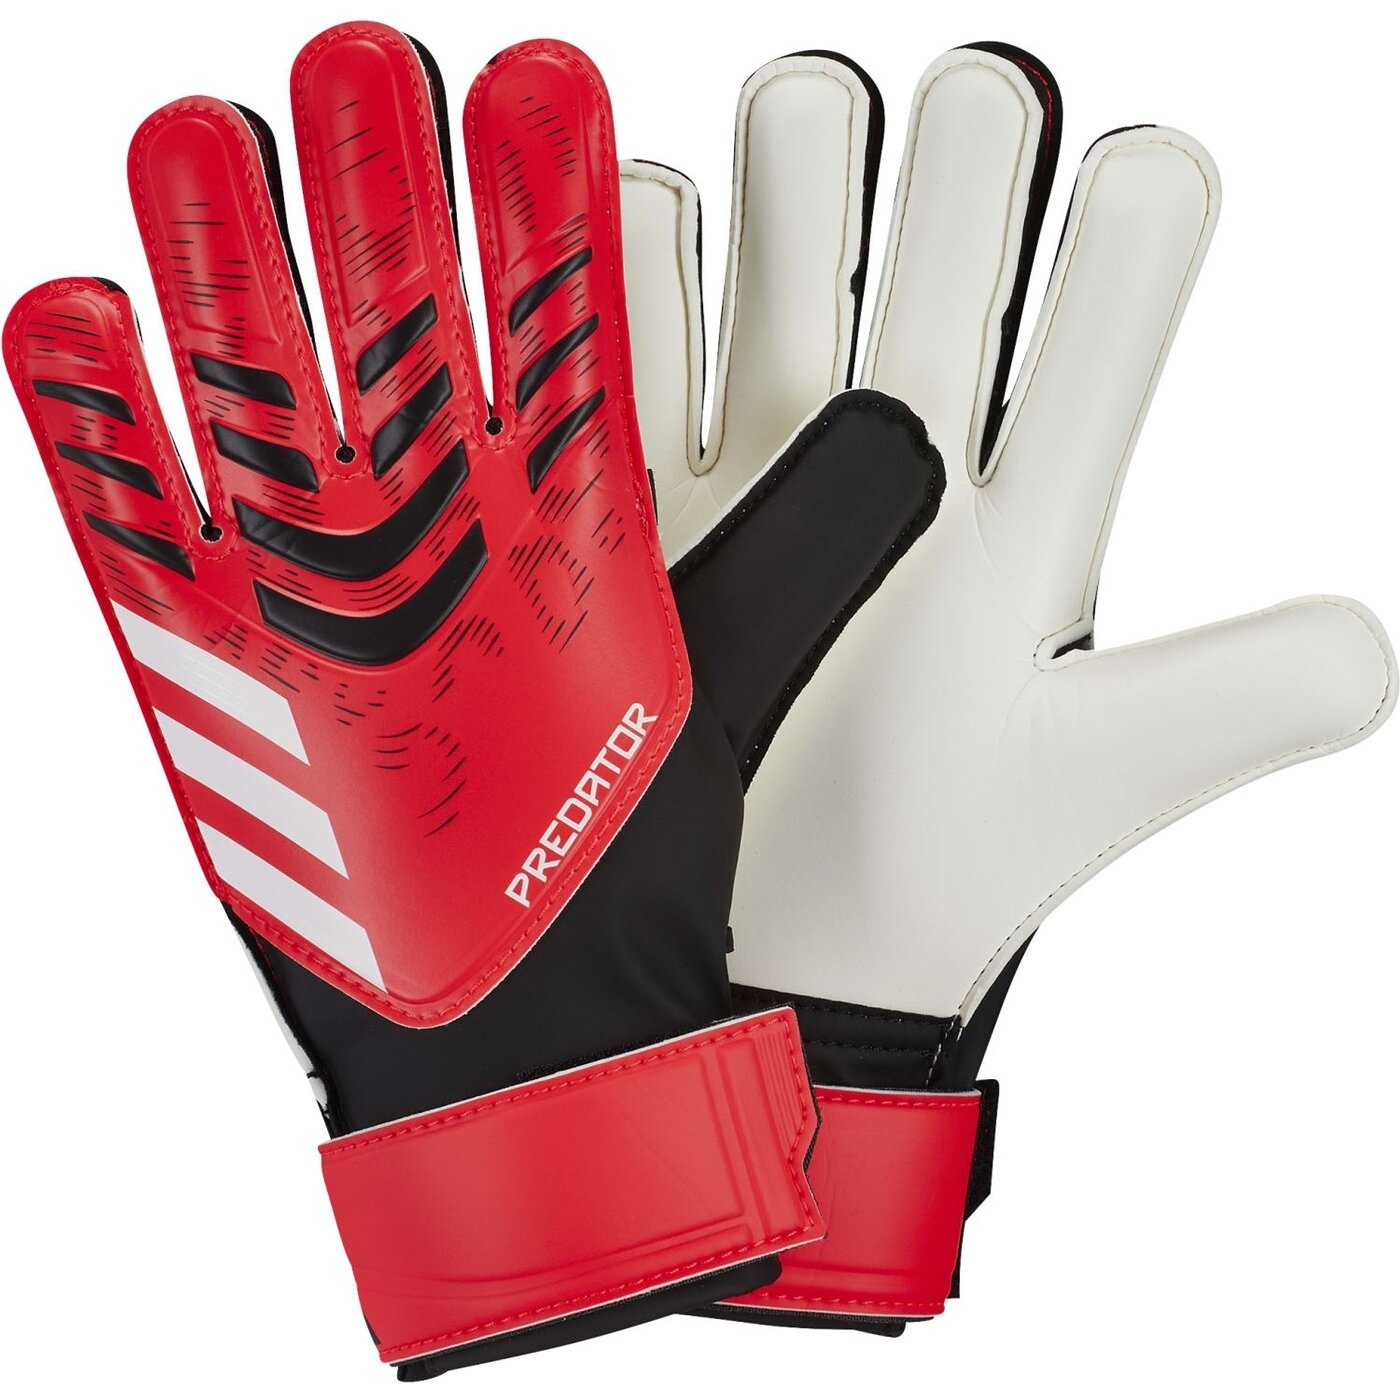
PRED GL TRN J BLACK/LUCRED/WHITE
Mit diesen adidas Predator Training Torwarthandschuhen für Kinder und Teens kannst du dich voll und ganz aufs Spiel konzentrieren. Sie sind ideal, um an deinen Skills zu feilen. Die Kombi aus weicher Soft Grip Latex-Handfläche, dem flexiblen Handrücken und großzügigen Positivschnitt sitzt auch nach stundenlangen Matches bequem. Außerdem kannst du die halb umlaufende Handgelenksbandage enger machen für die perfekte Mischung aus Stabilität und Komfort. Material: Außenseite: 100 % Ethylenvinylacetat (50 % recycelt); Innenseite: 100 % Polyester (recycelt) Angaben zur Produktsicherheit gemäß EU-Verordnung (EU) 2023/988 (GPSR) Firmenname : ADIDAS AG Adresse : Adi-Dassler-Strasse 1, 91074 Herzogenaurach, DE Elektr. Kontakt : https://www.adidas.de/hilfe/kontaktiere-uns
Brand: Adidas
Category: Sporting Goods > Athletics > Soccer > Soccer Gloves